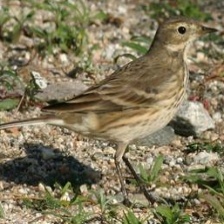
Species: AMERICAN PIPIT
Scientific name: ANTHUS RUBESCENS